AmericanEast

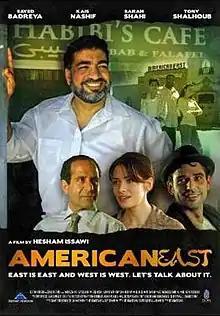
Film Poster

AmericanEast is a 2008 American drama film about Arab-Americans living in Los Angeles after the September 11 attacks. The story examines long-held misunderstandings about Arabic and Islamic culture by focusing on the points-of-view of three main characters.